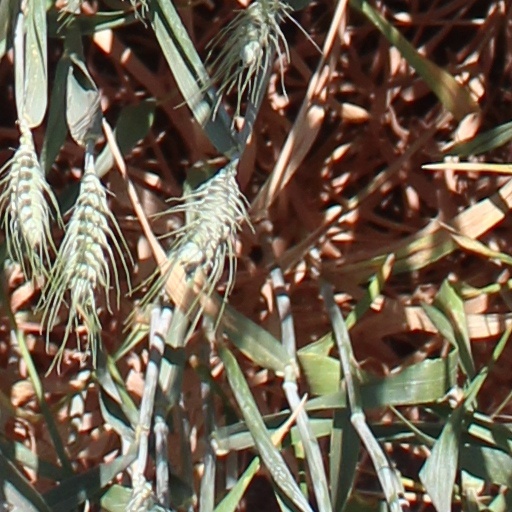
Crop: wheat